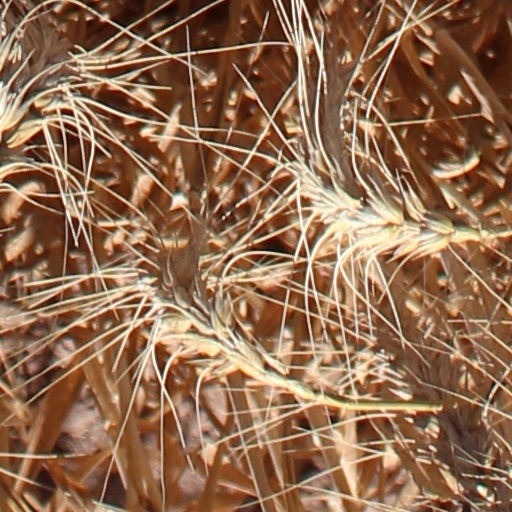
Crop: wheat